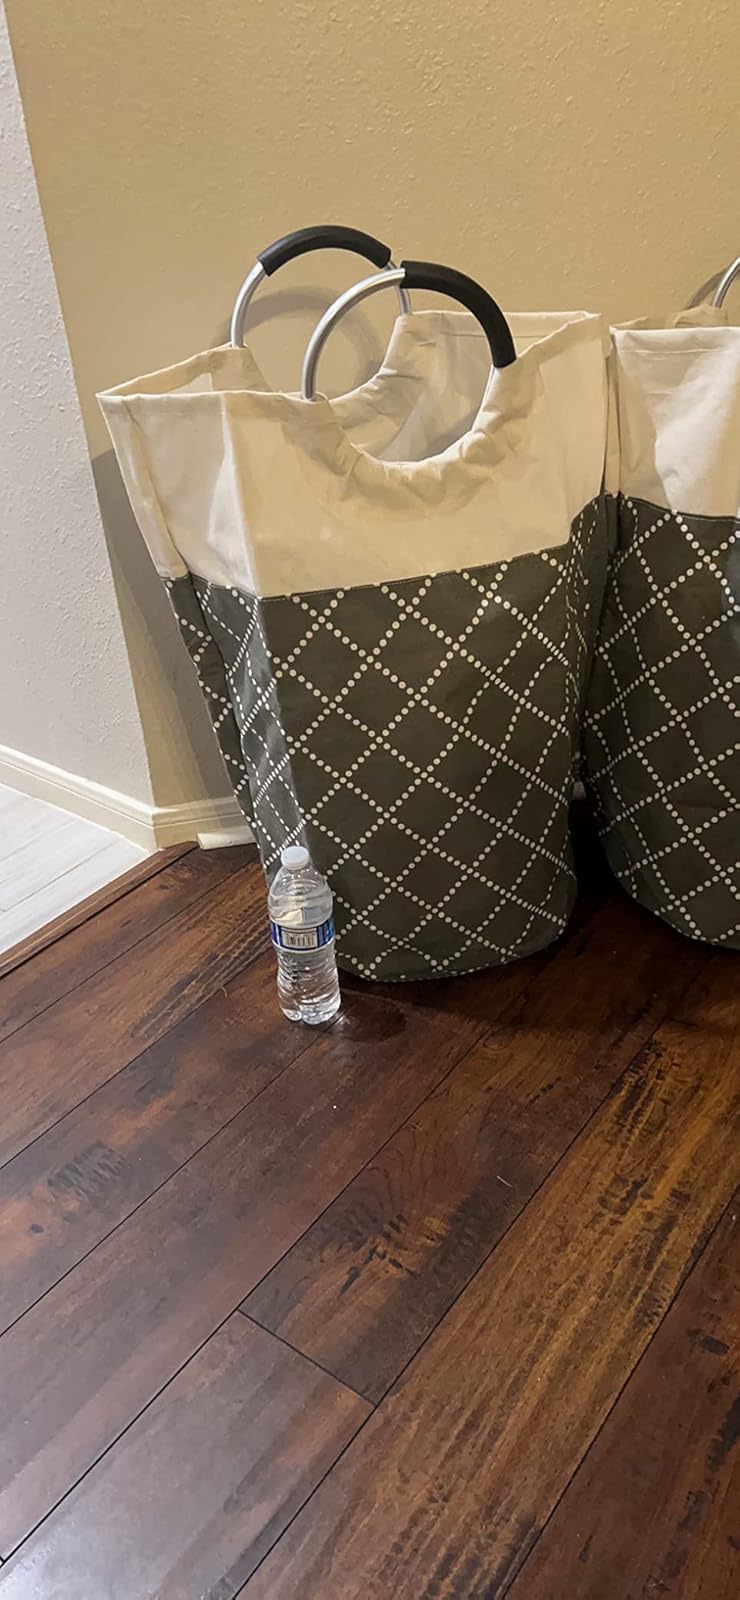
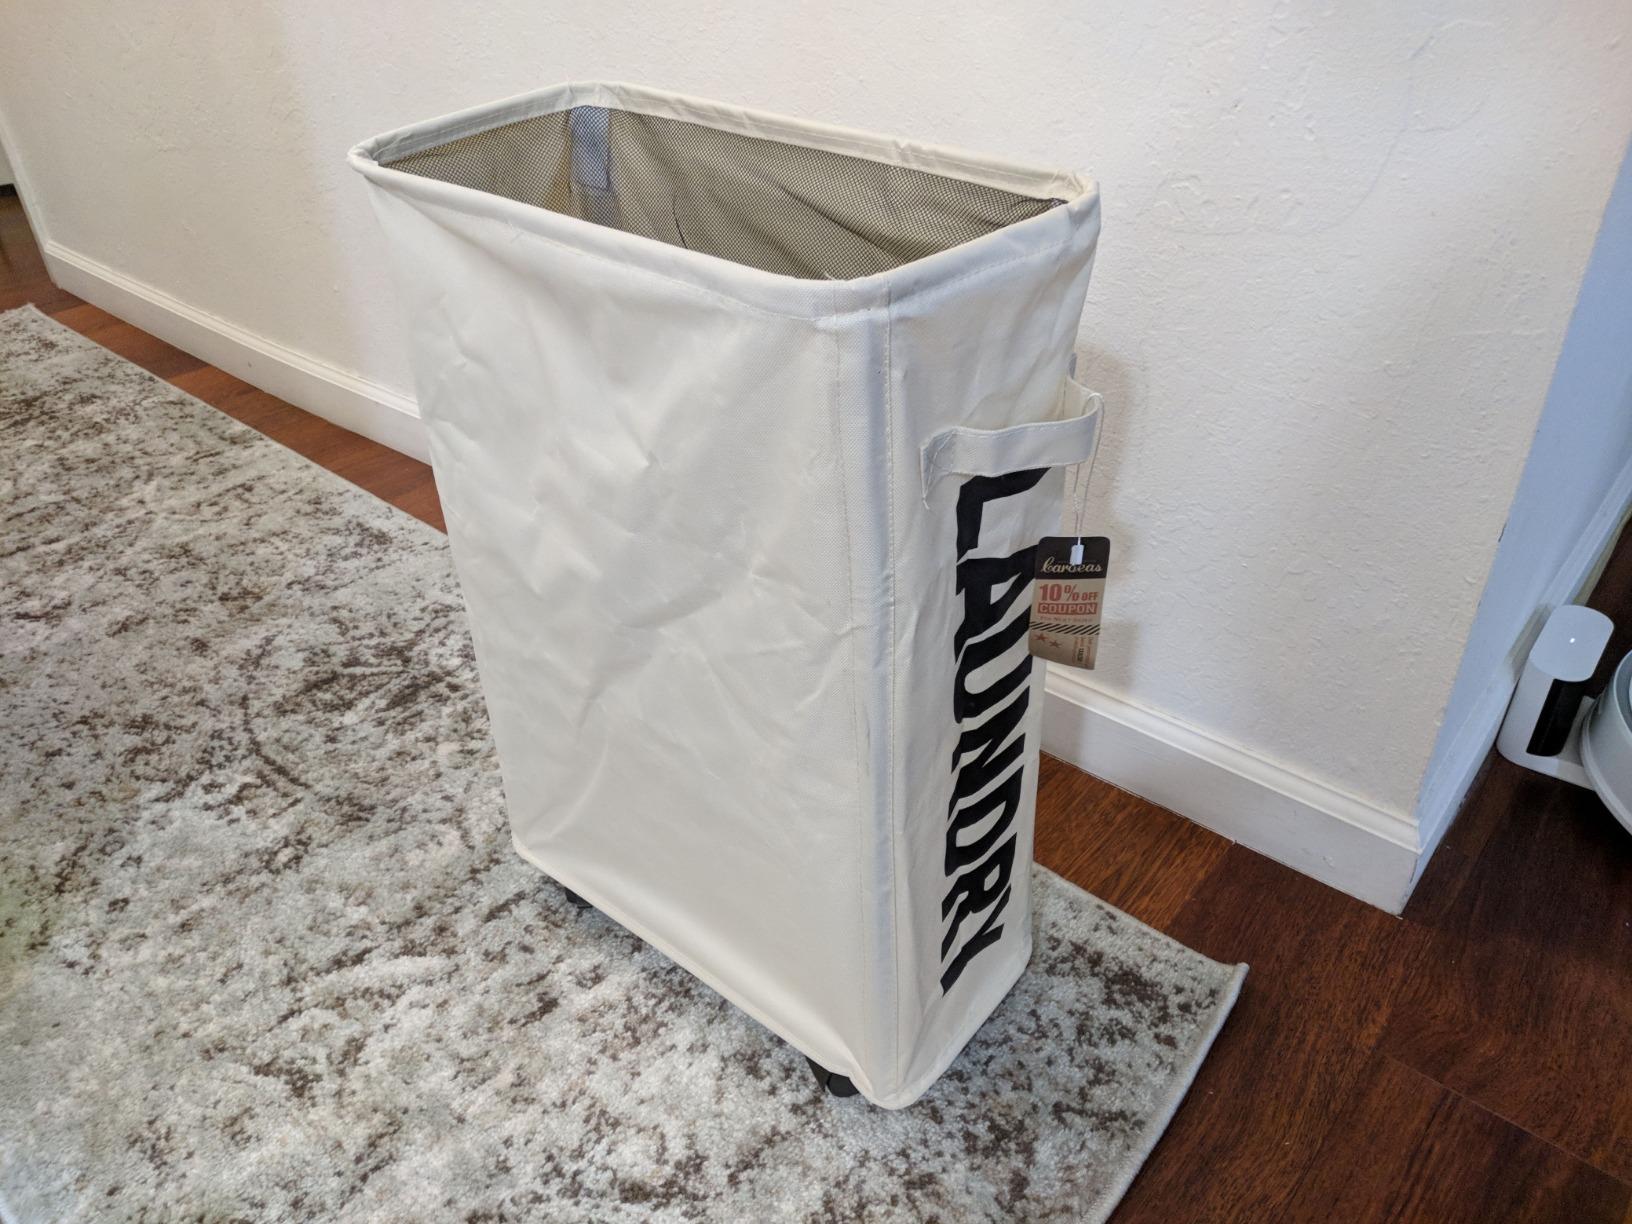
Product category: items_hamper
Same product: no